Slavic Native Faith and politics

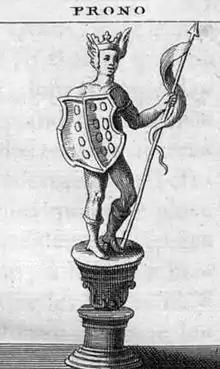
Perun ("Thunder"), spelled "Prono", in an illustration from the , Montfaucon, France, 1722

Many Russian Rodnover groups are strongly critical of democracy, modern liberal democracy, which they see as a degenerate form of government that leads to "cosmopolitan chaos". According to Shnirelman they favour instead political models of a centralised state led by a strong leader. Aitamurto, otherwise, characterises the political models proposed by Rodnovers as based on their interpretation of the ancient Slavic community model of the "veche" (assembly), similar to the ancient Germanic "thing". Nineteenth- and twentieth-century intellectuals often interpreted the "veche" as an anti-hierarchic and democratic model, while later Soviet Marxist tended to identify it as "pre-capitalist democracy". The term already had ethnic and national connotations, which were underlined by nineteenth-century Slavophiles, and nationalist circles in the last decades of the Soviet Union and from the 1990s onwards.